Battle of Cătlăbuga

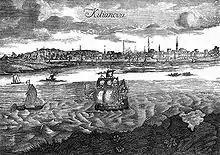

The Battle of Cătlăbuga was fought on November 16, 1485, between Stephen III of Moldavia and Ottoman forces defending the surroundings of Chilia. The Moldavian army came out victorious, but Stephen was not able to continue his actions in order to regain Chilia.